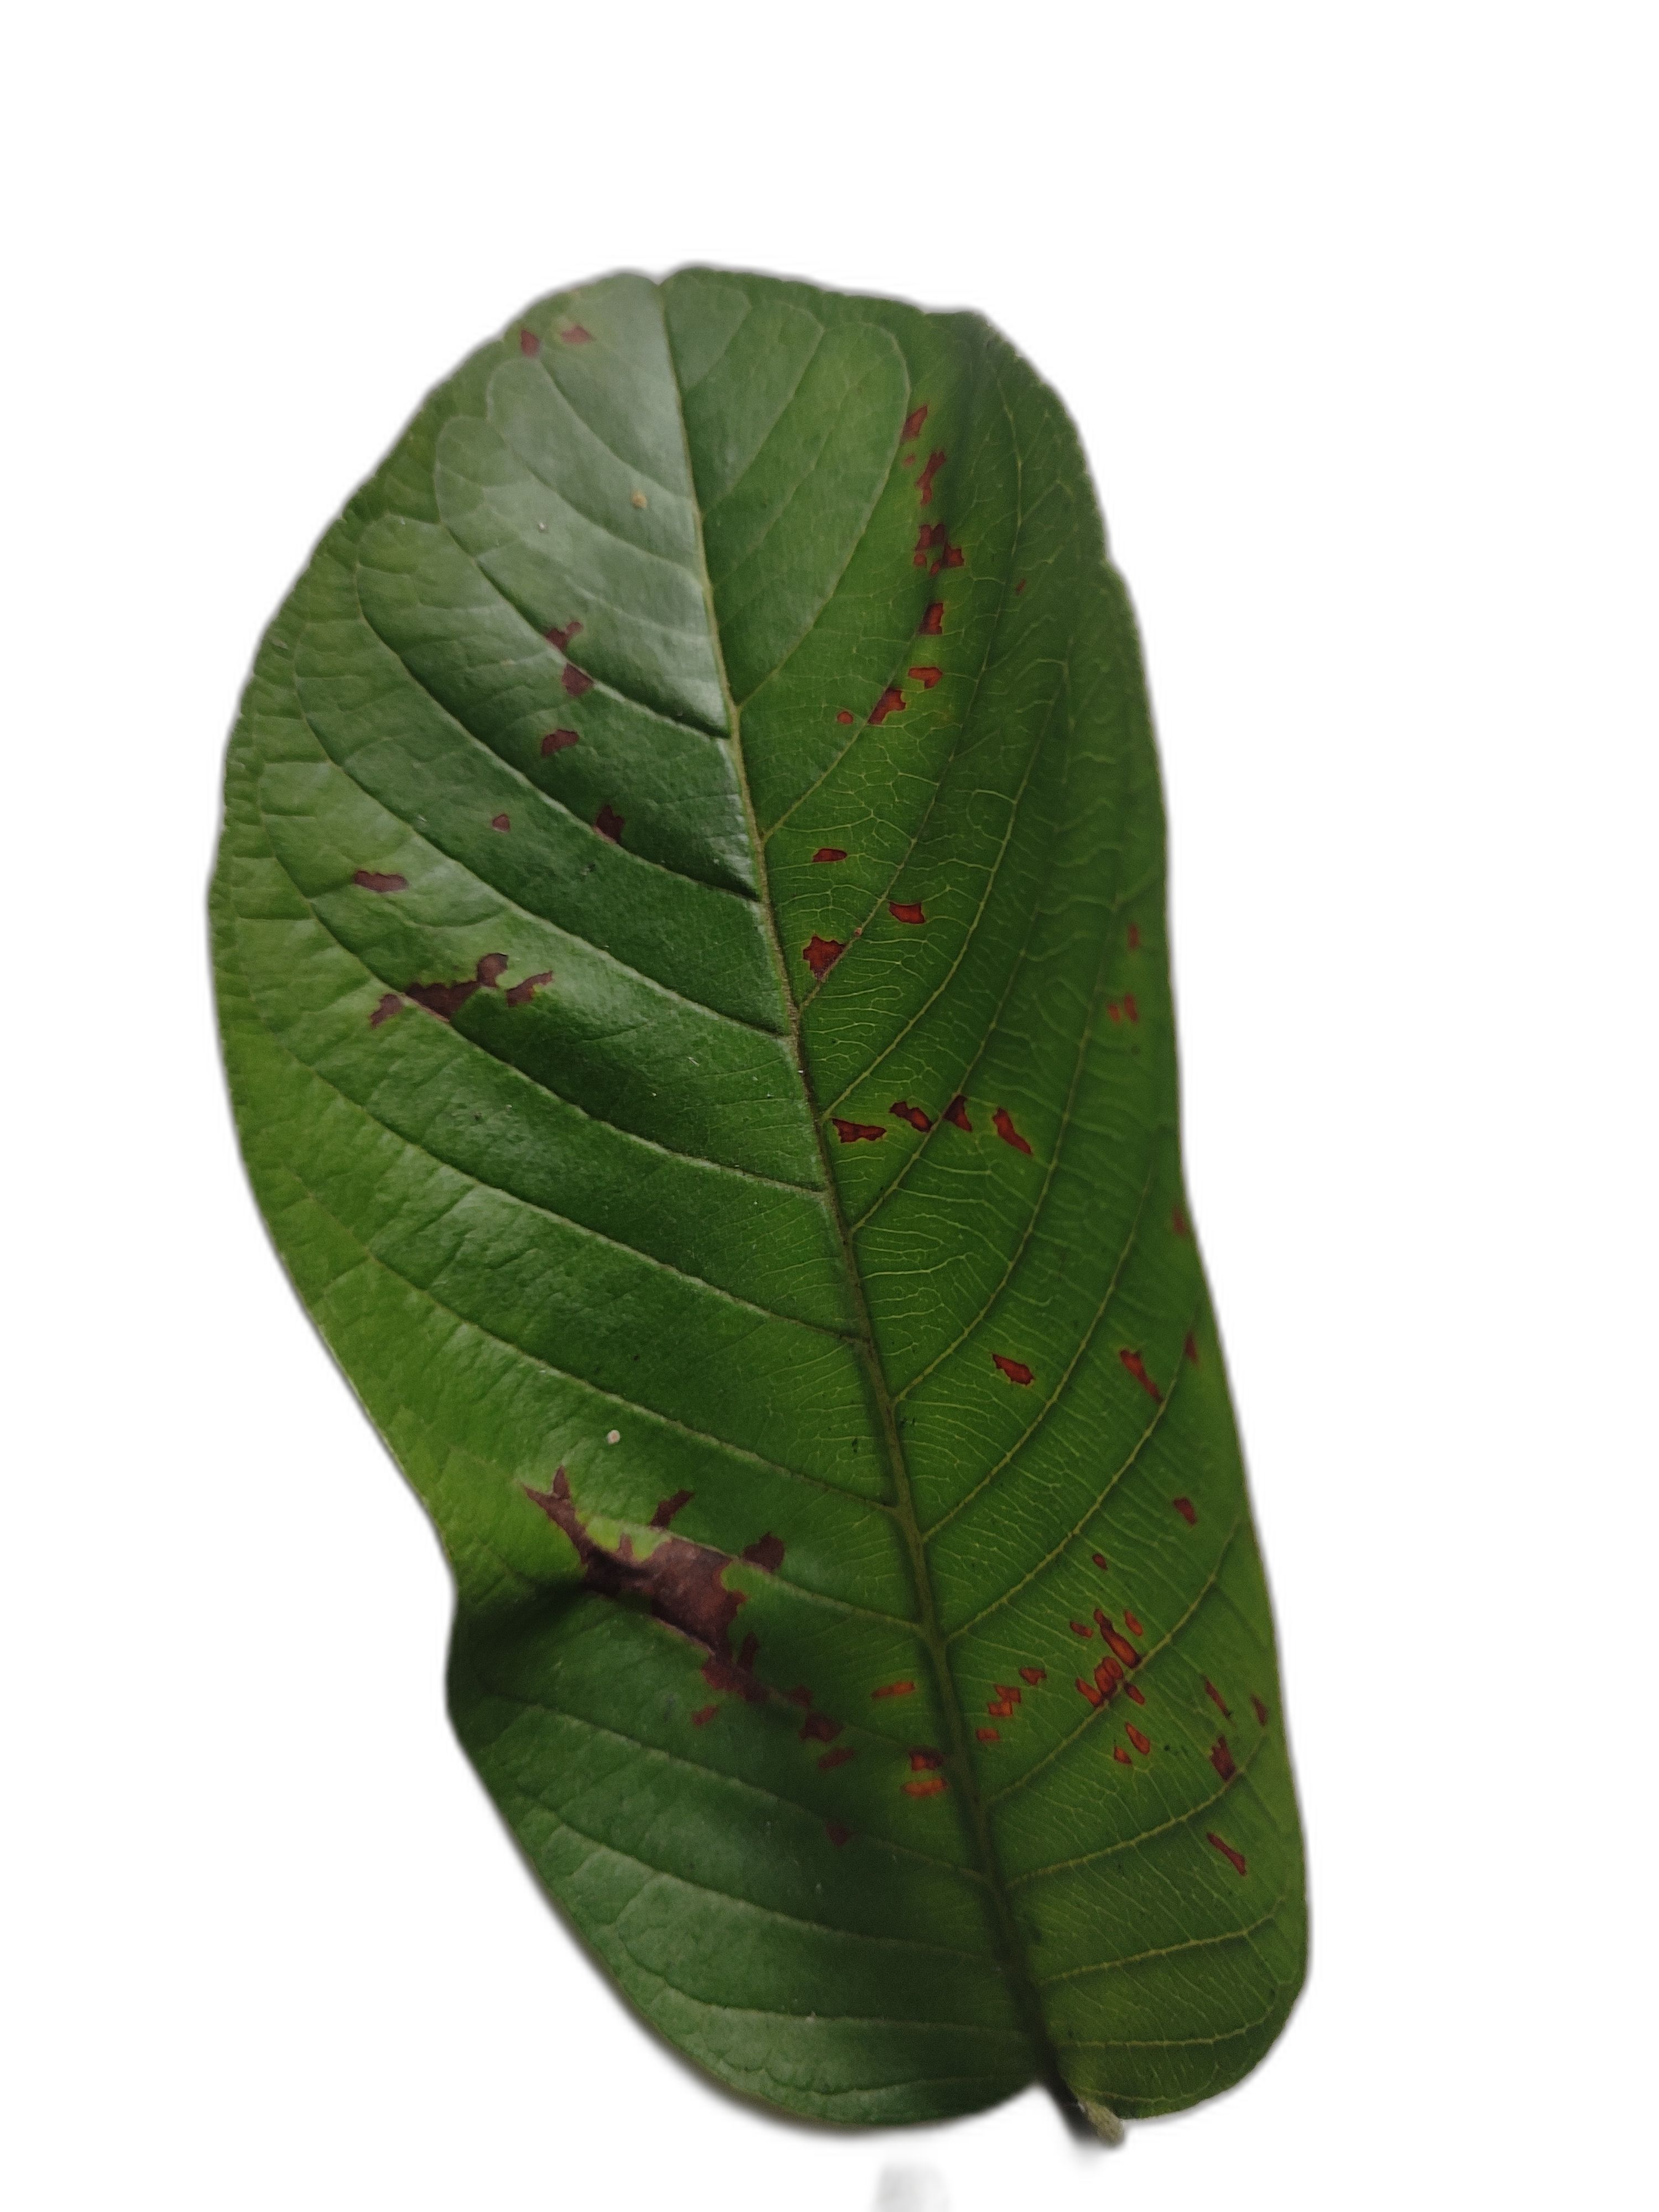
Plant part: leaf
Disease: Dot